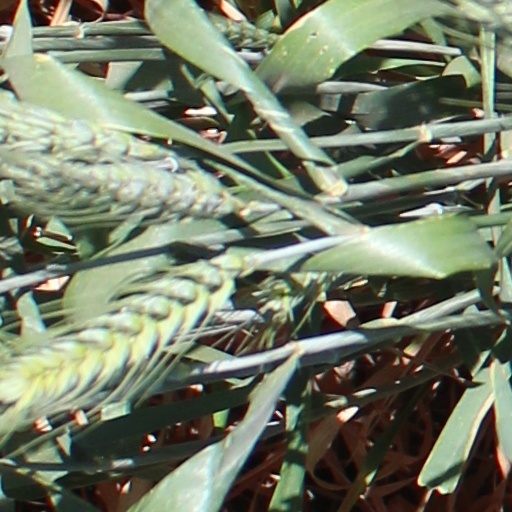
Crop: wheat